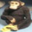
Label: chimpanzee